Anna Magdalena

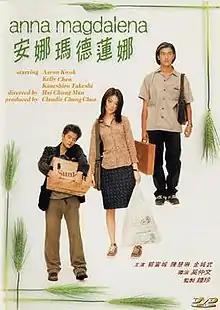
DVD cover

Anna Magdalena is a 1998 Hong Kong romantic fantasy comedy film starring Aaron Kwok, Kelly Chen and Takeshi Kaneshiro. It was the directorial debut of production designer Yee Chung-Man.